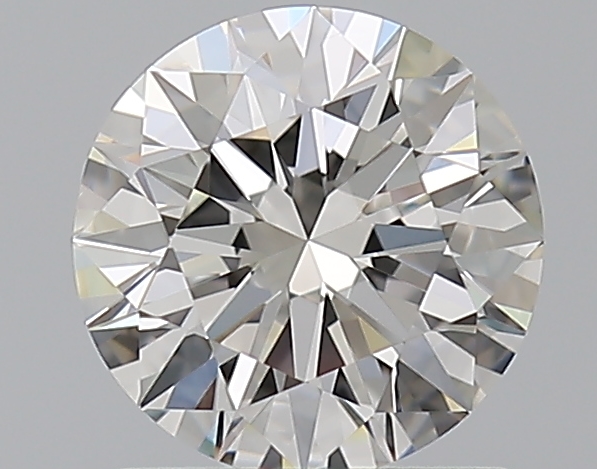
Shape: round
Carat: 1
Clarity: VS1
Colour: G
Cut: EX
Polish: EX
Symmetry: EX
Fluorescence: F
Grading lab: GIA
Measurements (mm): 6.42 x 6.45 x 3.96